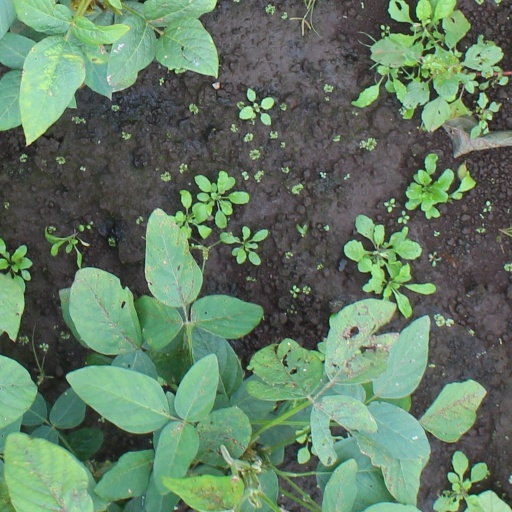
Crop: soybean